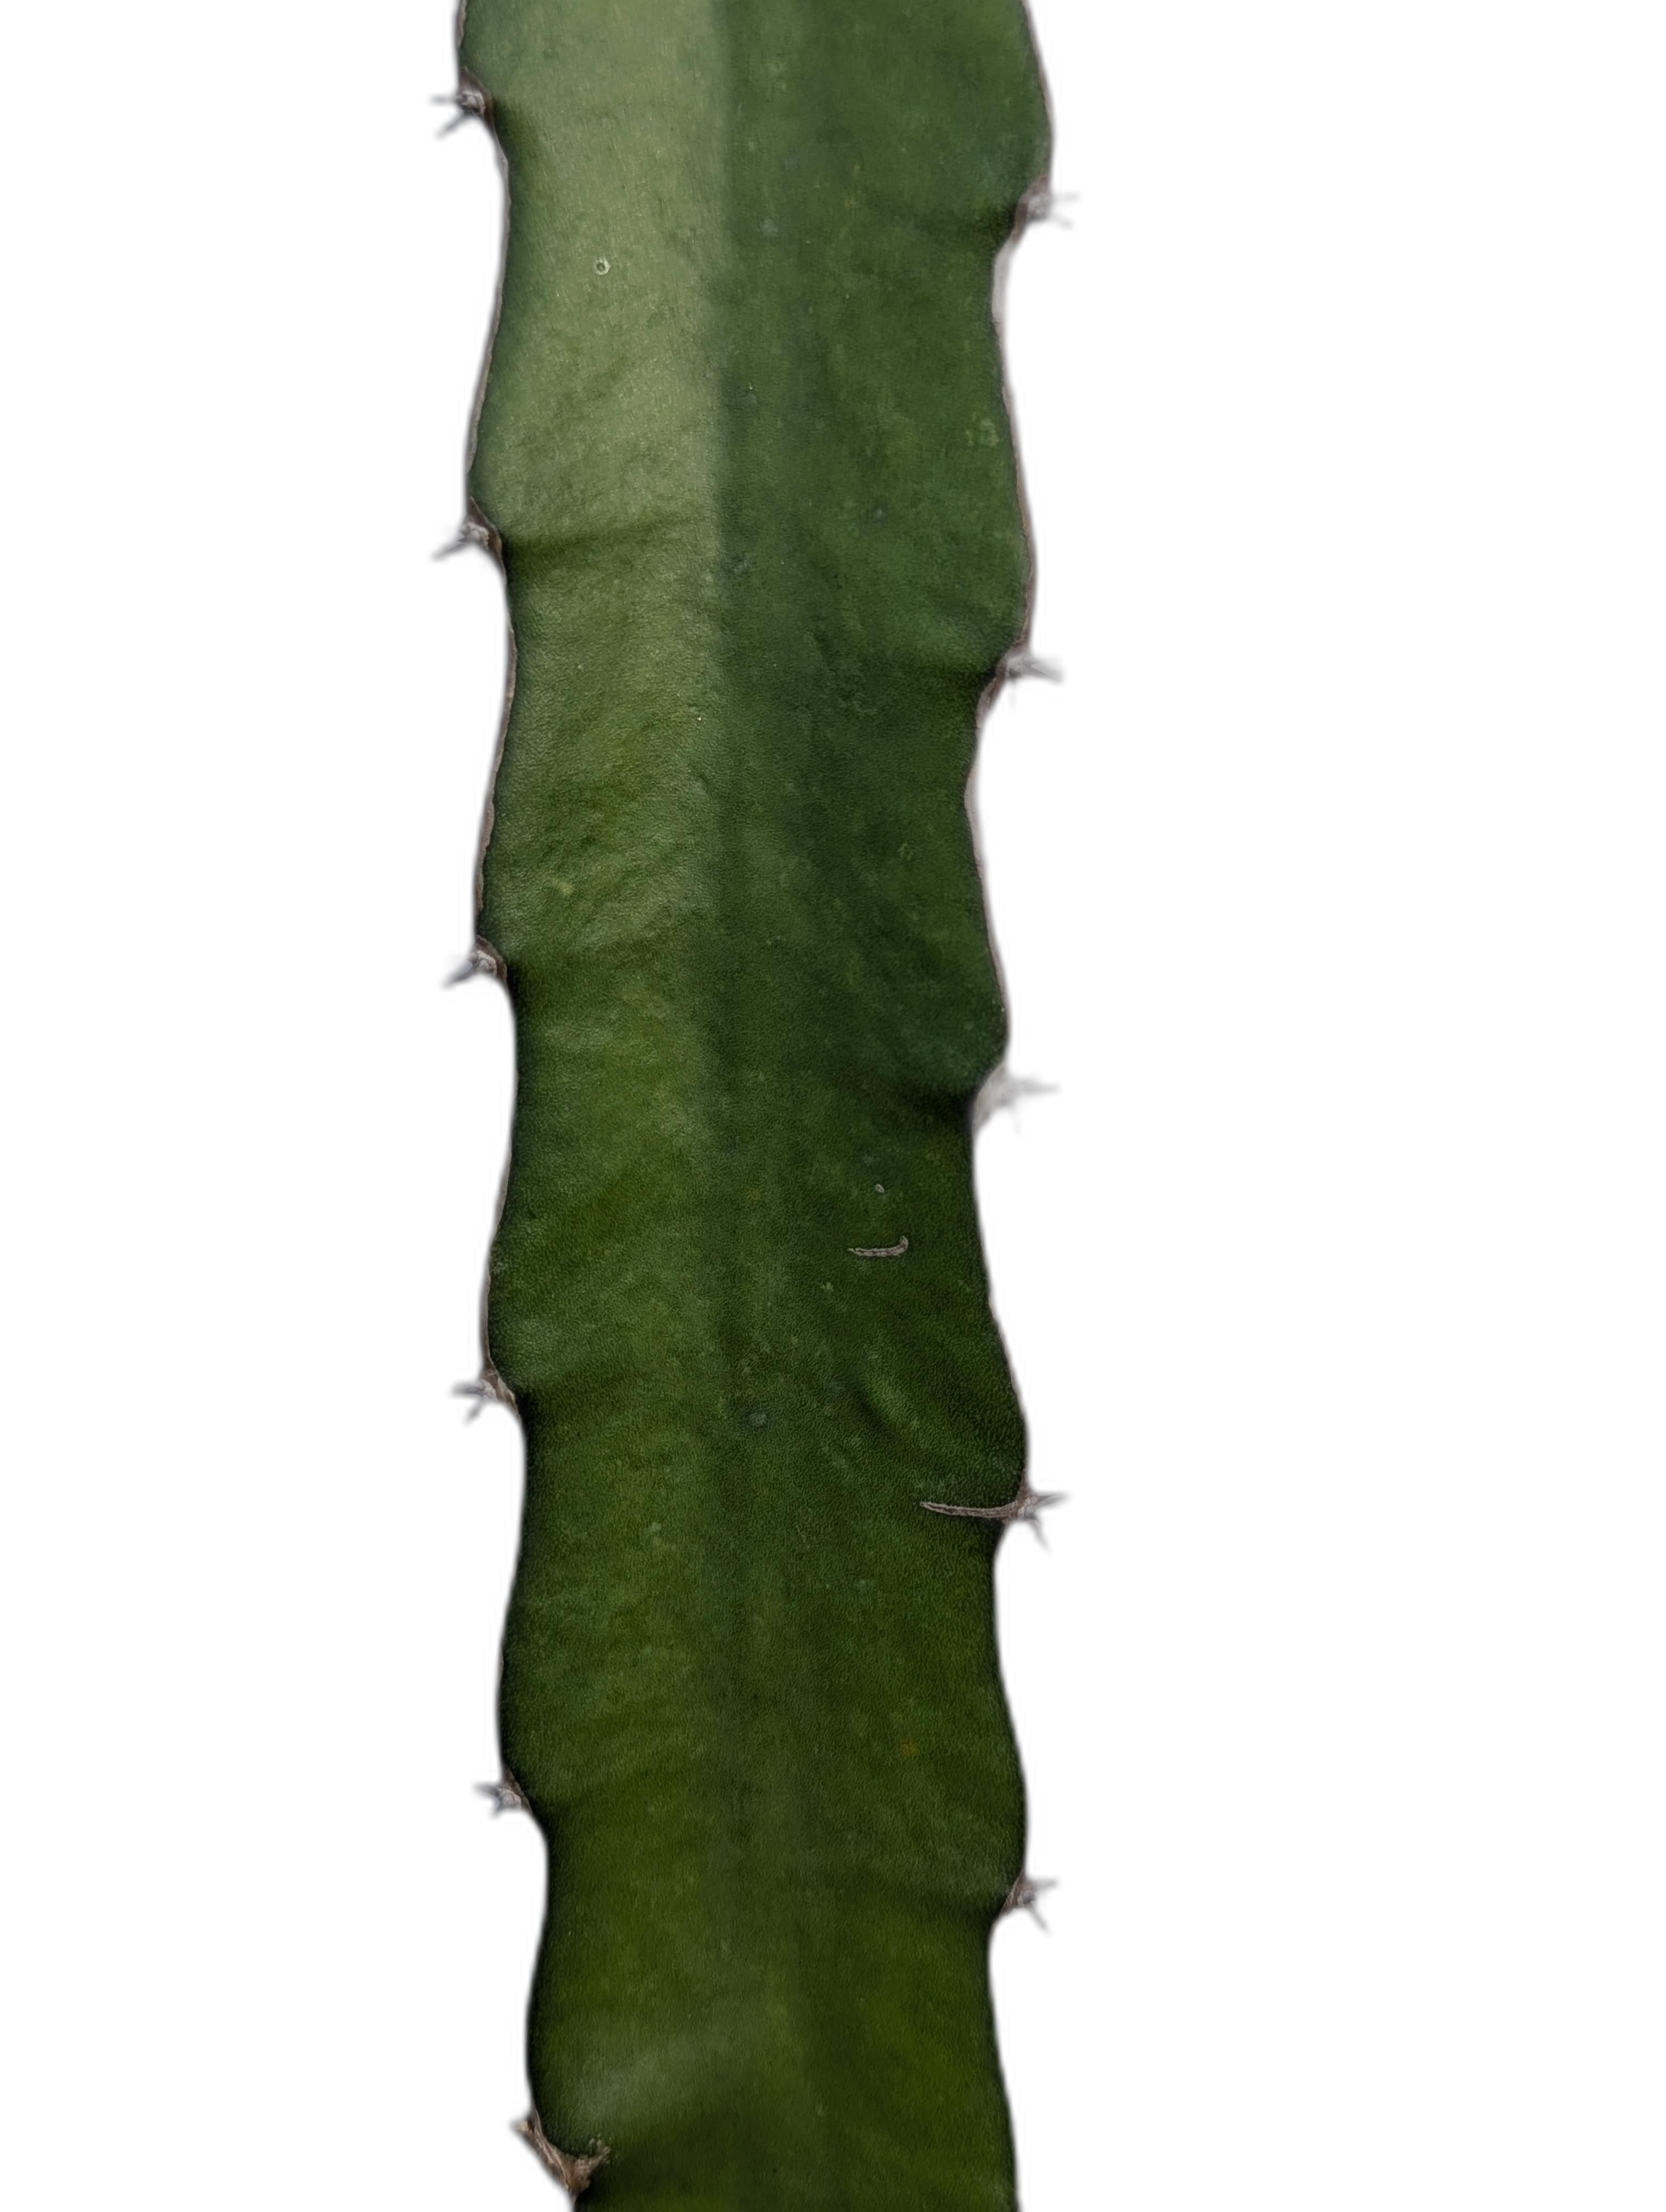
Label: Good leaf